Helen Donald-Smith

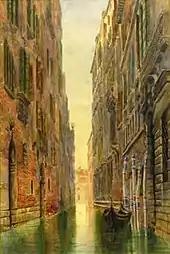
H. Donald-Smith. "View of Venice".

On 10 March 1909, the Baillie Gallery, which had recently moved from Baker Street to 13 Bruton Street, staged their fourth annual exhibition of flower paintings. "The Times" described the proprietor as having "an excellent taste in art" and his exhibitions of "a fairly high standard". The flower painting genre was one which had fallen into disfavour, after a high point, but which was now being revived again. 148 works were on display, under a third showing gardens and the others depicting flowers.